The Wool Road

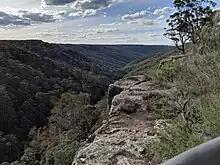
The valley of Tianjara Creek, looking north from Tianjara Falls. The Wool Road passed south of the top of the falls to avoid this valley and the nearby valley of the Clyde River.

After fording the Endrick River, The Wool Road broadly followed the direction of the modern-day Braidwood Road (MR92), from Nerriga to near the Boolijah Peak, a point east of Sassafras. The current Braidwood Road alignment is the result of an upgrade in 1856. The original 1841 road's exact route was different in some places, most significantly where it climbs the Pigeon House Range at Bulee Mountain near Nerriga. The 1841 road traversed the ridge to the north of Bulee Mountain and went through the man-made Bulee Gap, whereas the 1856 alignment and the current road pass to the south of Bulee Mountain